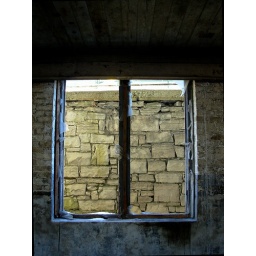
The bedrock outside is not part of the building but the foundation of the road in front of the building.